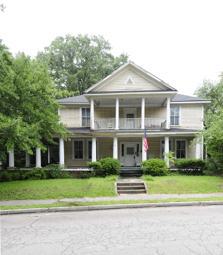
Building: William J. Cayce House
Country: United States of America
Year built: 1917
Historic house in South Carolina, United States United States historic place William J. Cayce House U.S. National Register of Historic Places William J Cayce House, August 2012 Show map of South Carolina Show map of the United States Location 517 Holland Avenue, Cayce, South Carolina Coordinates 33°58′31″N 81°3′13″W / 33.97528°N 81.05361°W / 33.97528; -81.05361 Area less than one acre Built 1917 ( 1917 ) Built by Summers, Hugh Architect Hugh Summers Architectural style Classical Revival NRHP reference No. 75001703 Added to NRHP April 16, 1975 William J. Cayce House is a historic house located at 517 Holland Avenue in Cayce , Lexington County, South Carolina . Description and history The two-story vernacular Classical Revival style house is sheathed in weatherboard and was built in 1917 by architect Hugh Summers. It features wood Doric order columns across the entire front porch. The upstairs center porch has four smaller columns with a pediment. It was built for merchant William J. Cayce, founder of the town. It was one of the first residences constructed in the city and one of the last such dwellings remaining. It was listed on the National Register of Historic Places on April 16, 1975. References